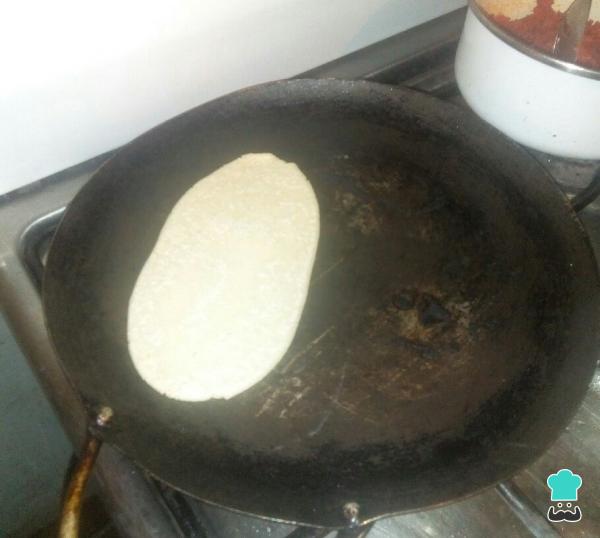
Ponerla a cocer en el comal.